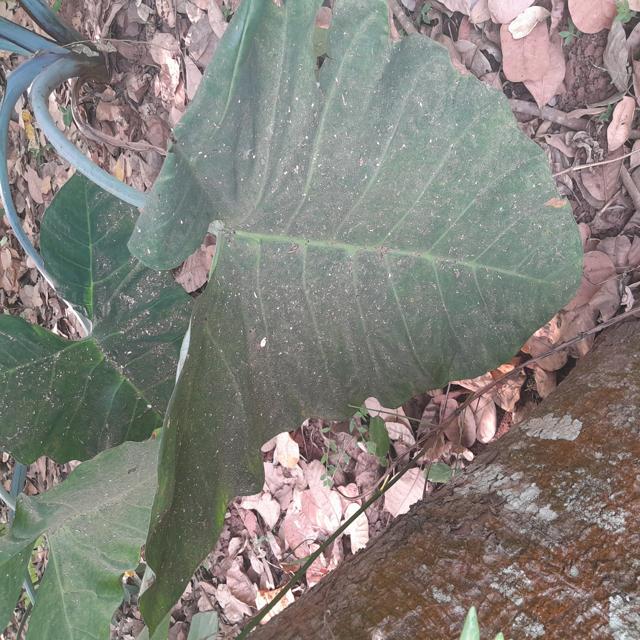
Label: Healthy